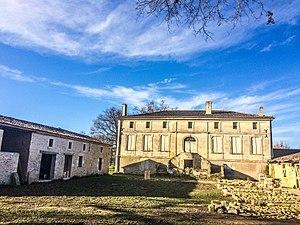
Domaine de La Paillerie, maison de maître du XVIIIe siècle à Braud-et-Saint-Louis (Gironde, France).
Braud-et-Saint-Louis est une commune du Sud-Ouest de la France, dans le département de la Gironde en région Nouvelle-Aquitaine.